Big City Plan

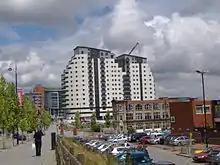
Masshouse Block I after it had been topped out

Eastside is a new area of Birmingham city centre made possible by the demolition of a large elevated road junction called Masshouse Circus and the Inner Ring Road. This was known as the "concrete collar". The council drew up plans to develop the former industrial area into a vibrant area. They also aimed to create a technology quarter, due to the proximity to Aston Science Park, and to create an education quarter, due to the proximity of Aston University.